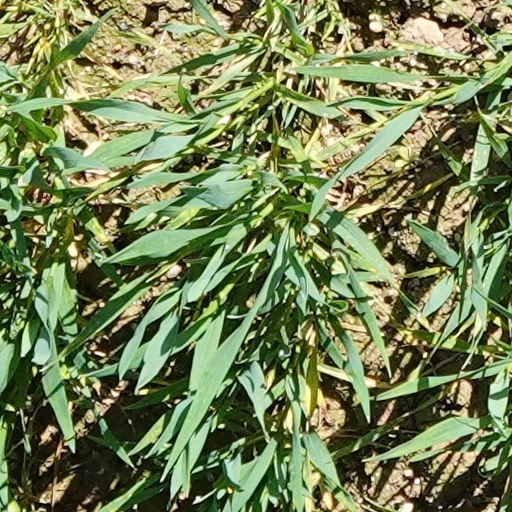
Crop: wheat